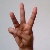
The image shows a hand gesture representing the letter 'W' in Indian Sign Language.